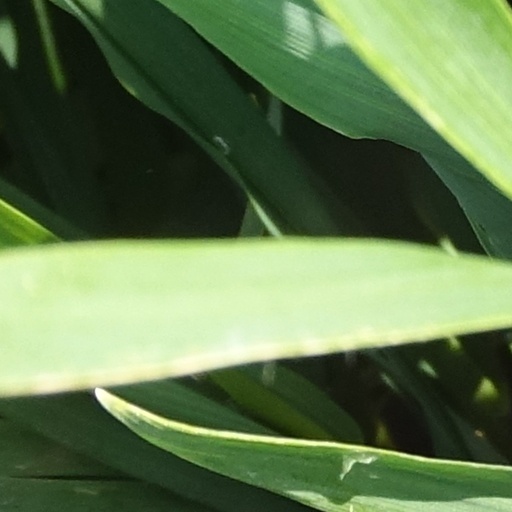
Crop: wheat